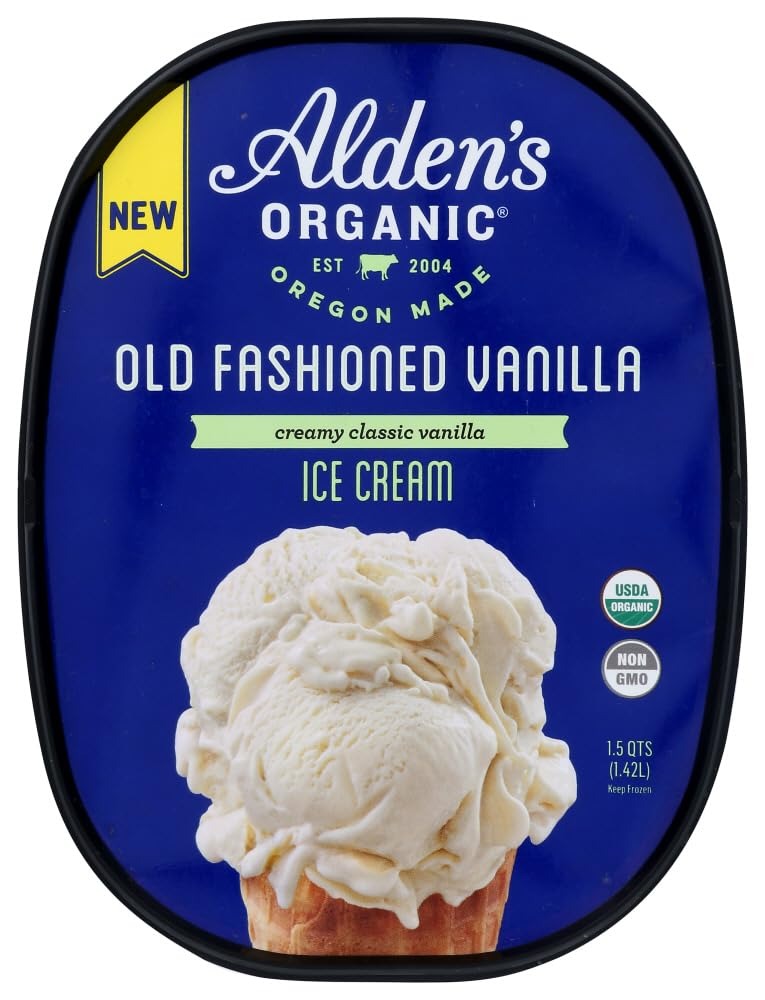
Item Name: Aldens Organic Old Fashioned Vanilla Ice Cream, 48 Fluid Ounce - 3 per case.
Value: 48.0
Unit: Fl Oz

Price: 85.49